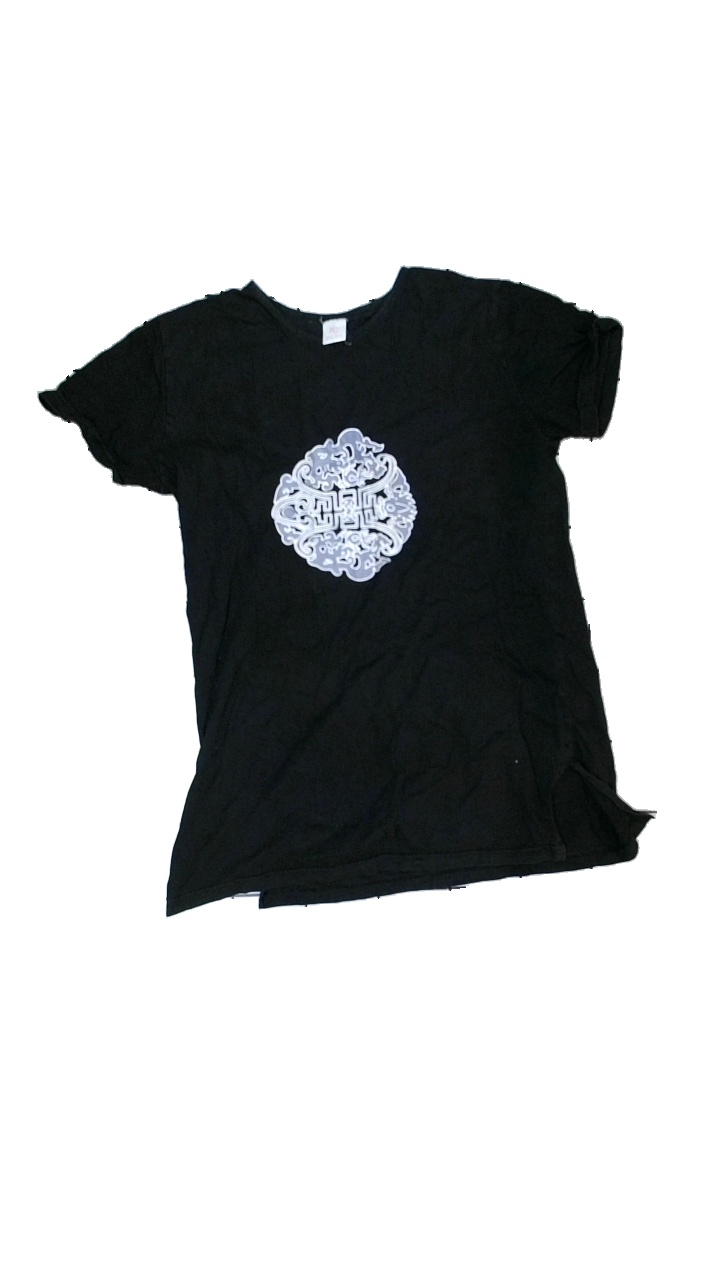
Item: T-shirt (Ladies)
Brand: Kc
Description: Black t-shirt
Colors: Black, Grey, White, Multicolor
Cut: V-collar, Loose
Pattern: Other
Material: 100% cotton
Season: All
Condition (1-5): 1
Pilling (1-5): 3
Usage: Recycle
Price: <50